Lennon Wall (Hong Kong)

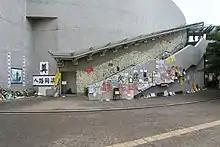
After Anti-Extradition bill protests, the Lennon Wall returns. June 2019

Lennon Wall, in the Hong Kong context, originally referred to the mosaic wall created during the Umbrella Movement, located at Central Government Complex, Harcourt Road, Admiralty. The wall is one of the major artworks of the Umbrella Movement as a collective artistic work of spontaneous free expression, demanding democracy in the elections of the territory's top leaders.